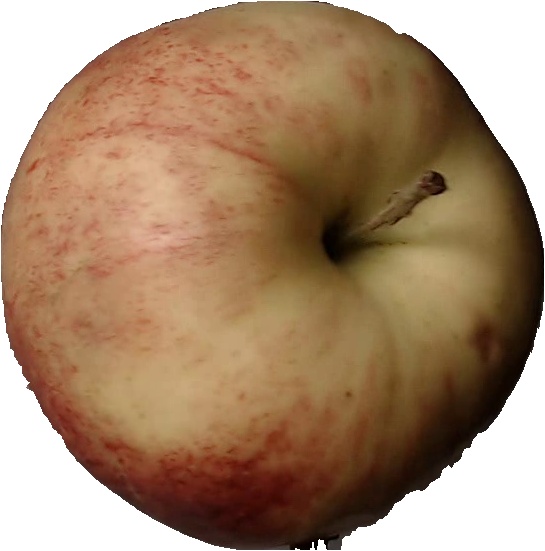
Label: apple_red_3